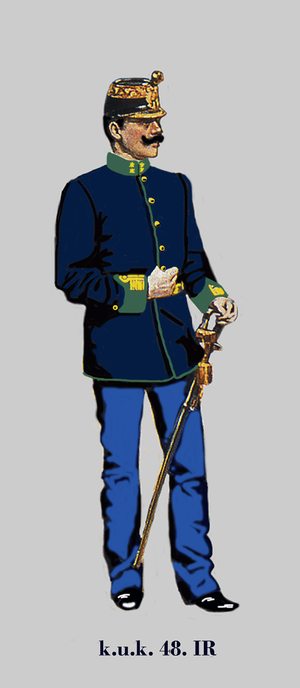
Lieutenant d'infanterie Autriche-Hongroise (k.u.k.). 48e régiment d'infanterie hongroise en parade 1914 Egalisierung: stahlgrün - Knöpfe: gold Unit identification color: steelgreen - buttons: gold Coleur d'identification du régiment: vert acier - boutons: d'or